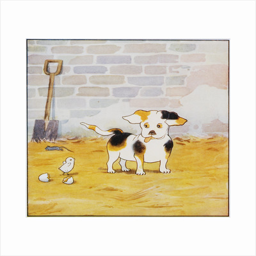
illustration of a puppy and person from person